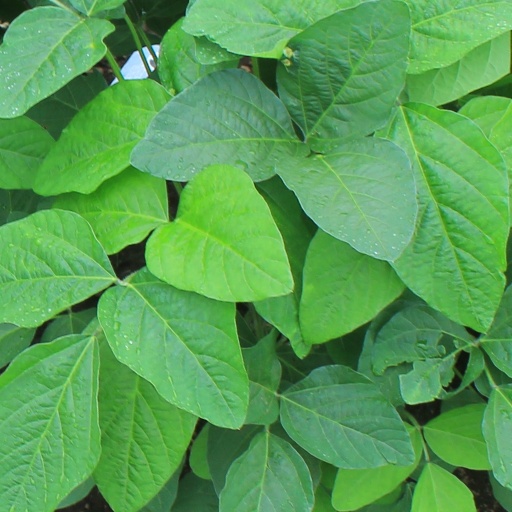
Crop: soybean